Richard A. Westman

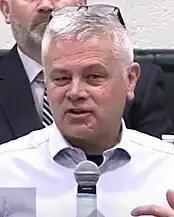
Westman in 2020

Richard A. Westman (born 1959) is a Republican politician who was elected and currently serves in the Vermont House of Representatives. He was a Representative of the Lamoille-4 Representative District. Since 2011, he has served as state senator for Lamoille district.